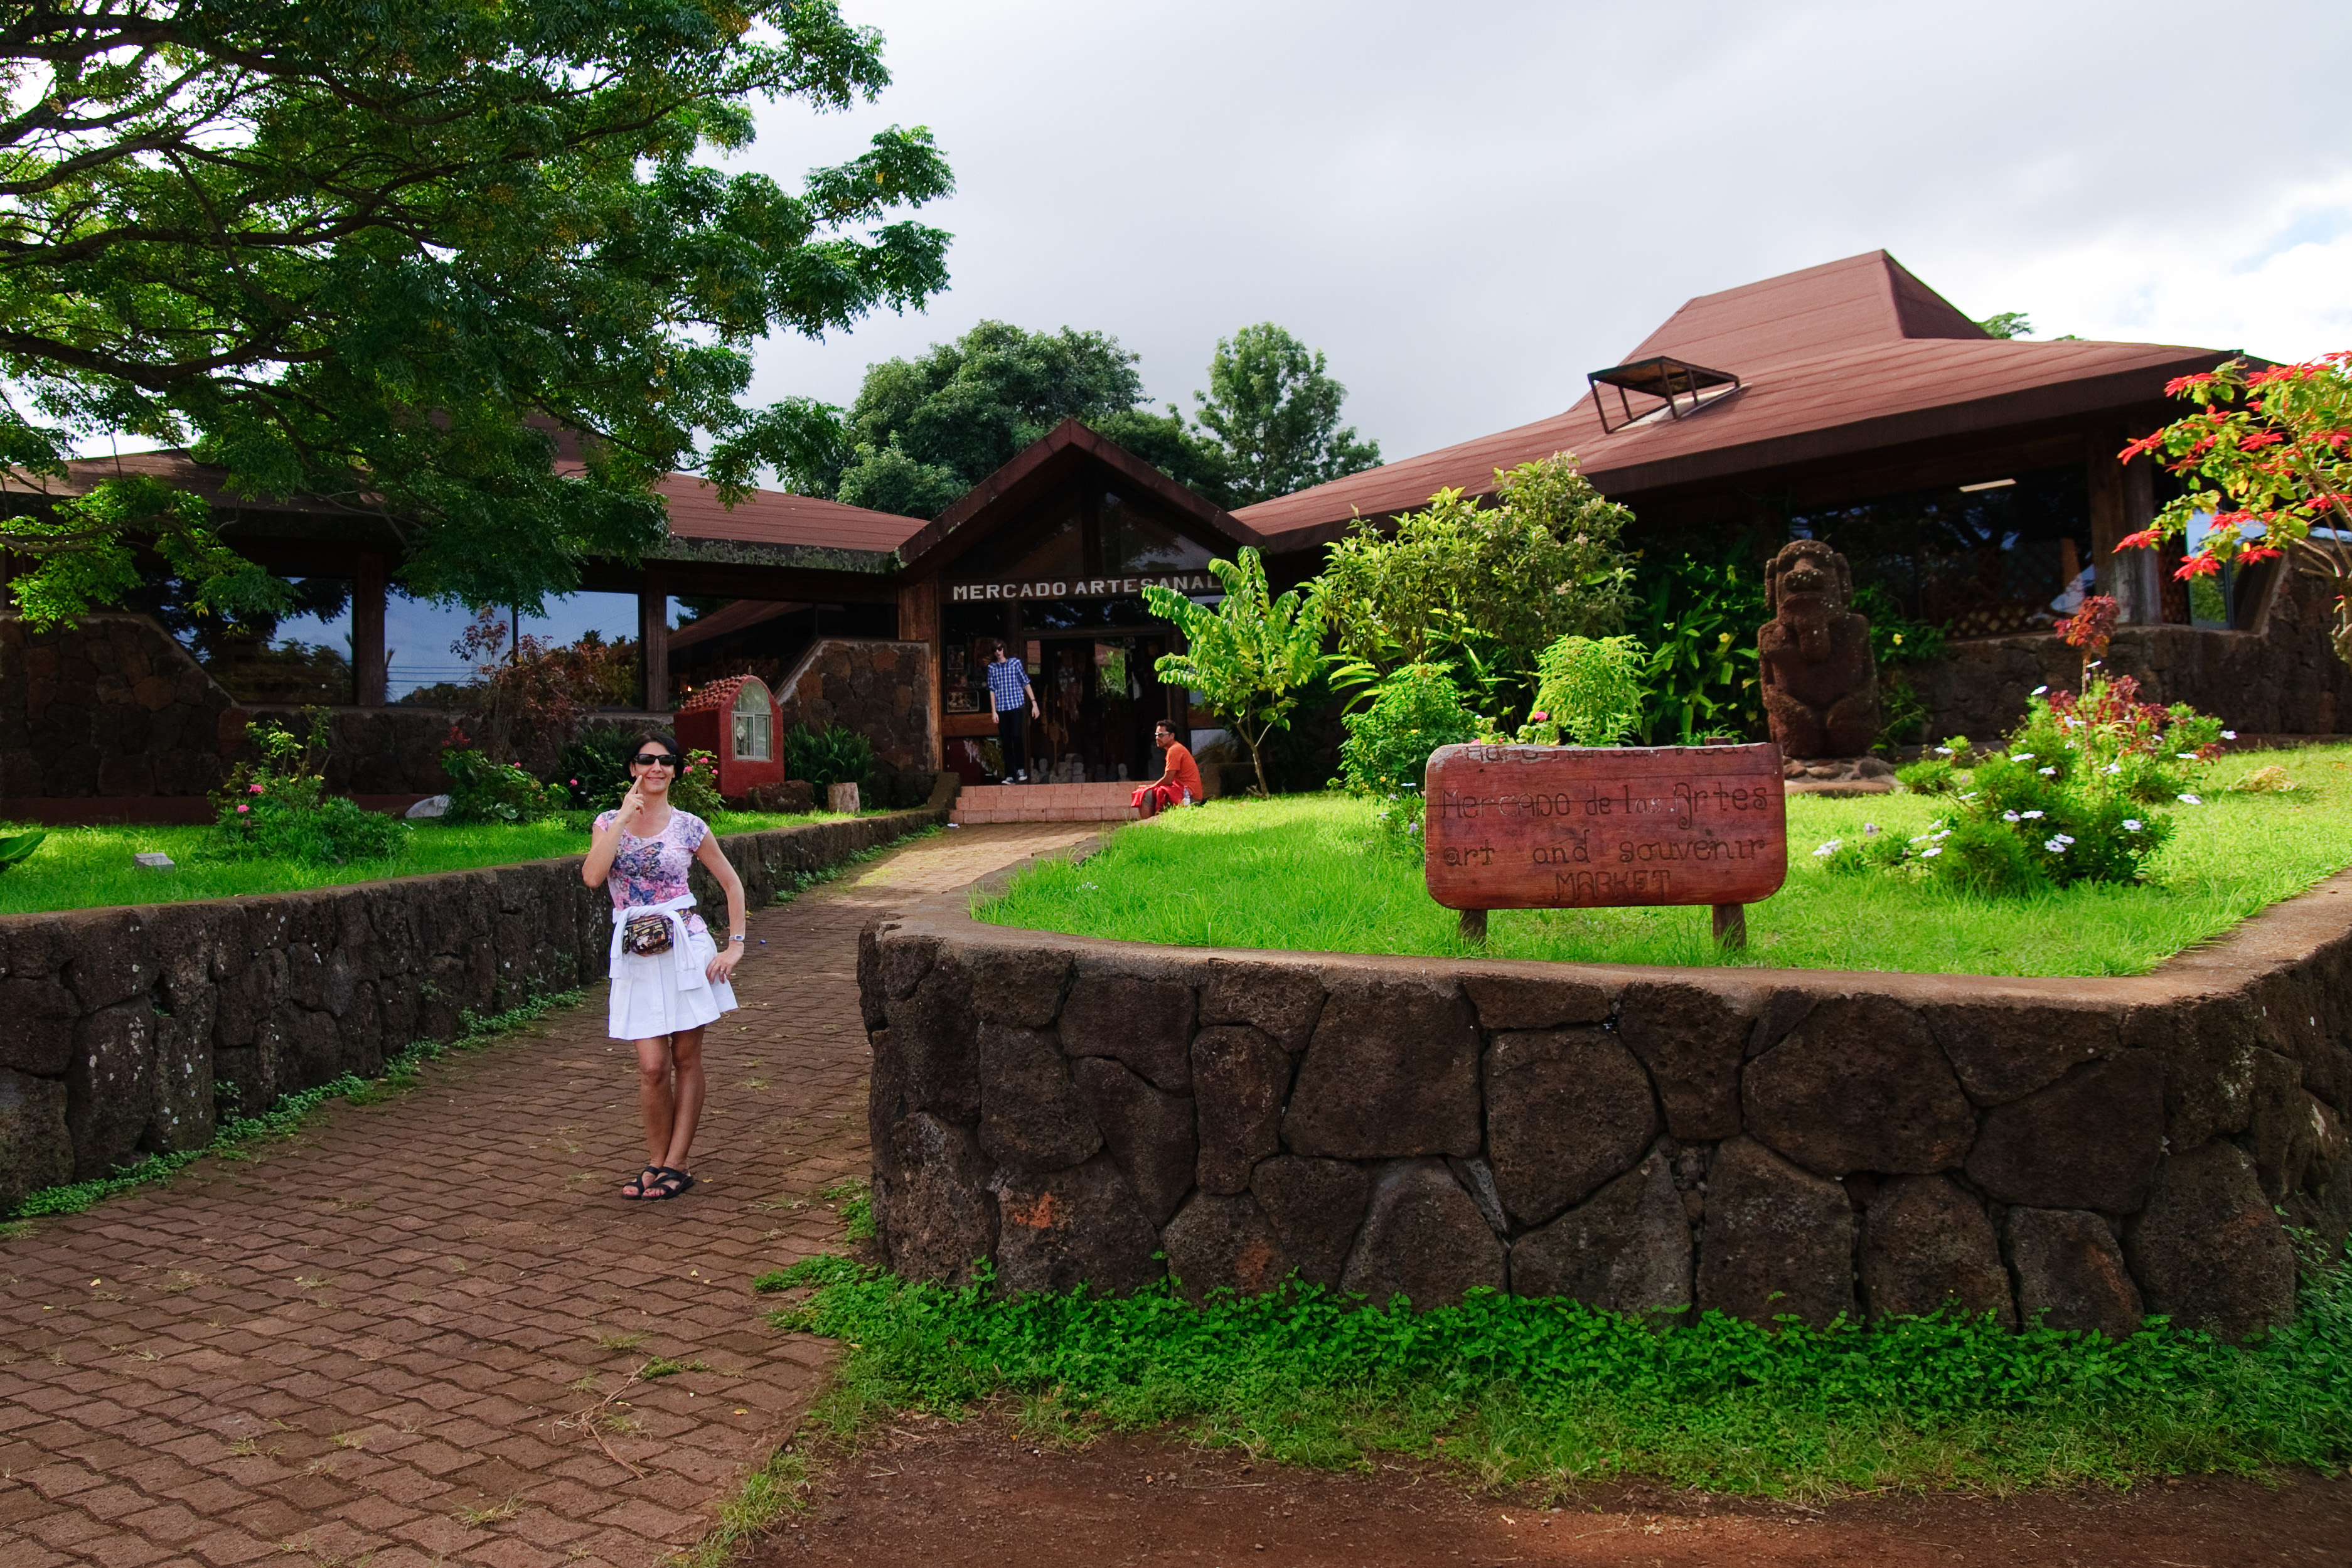
farm, flower, village, jungle, backyard, nikon, garden, chile, resort, estate, yard, d300, easterisland, rapanui, isoladipasqua